Relay logic

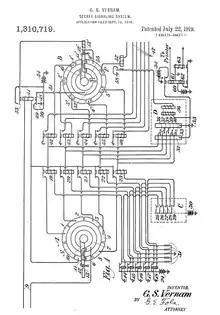
Figure 1 from Vernam's patent.

Systems using relay logic diagrams in other forms include the Vernam cipher machine, the many 20th century telephone exchanges that controlled their crossbar switches by relays, and the designs for the various electro-mechanical computers including the Harvard Mark II. Design tools for these include Karnaugh maps and Boolean algebra.